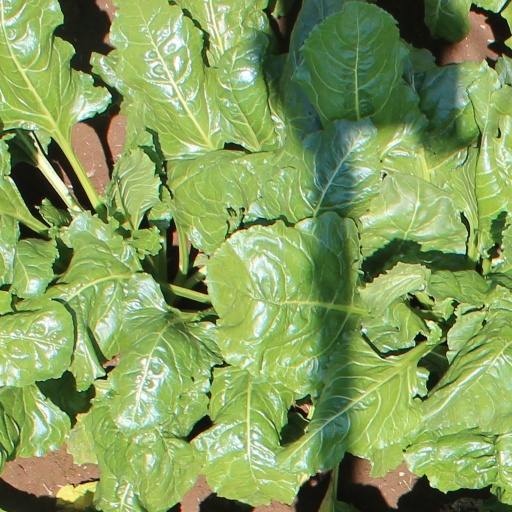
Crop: sugar beet